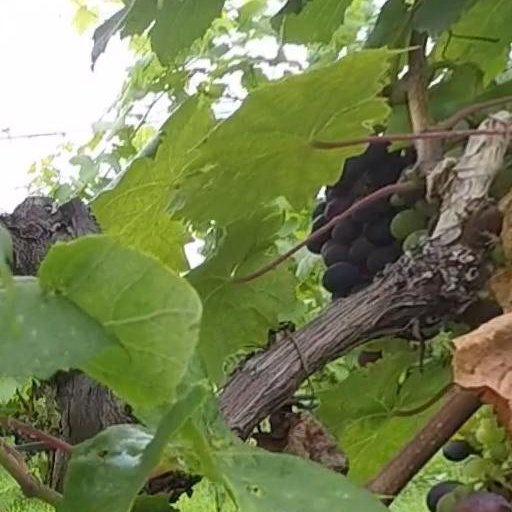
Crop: grape